Lunch Box (film)

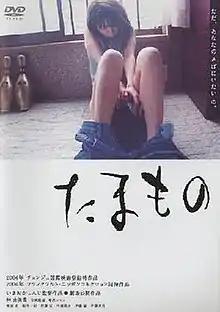
"Lunch Box" released as "Tamamono" / "Bowling Ball" on DVD

Originally release theatrically as "Lunchbox" ("Obento") or "Mature Woman: Rutting Ball-Play", on 2 April 2005 the film was released in Japan on DVD under the title "Tamamono" or "Bowling Ball". The film was also released on DVD in the UK by Salvation. The film has also been seen in international film festivals such as the fourth "Nippon Connection" in Frankfurt in 2004, and the Jeonju International Film Festival in South Korea.